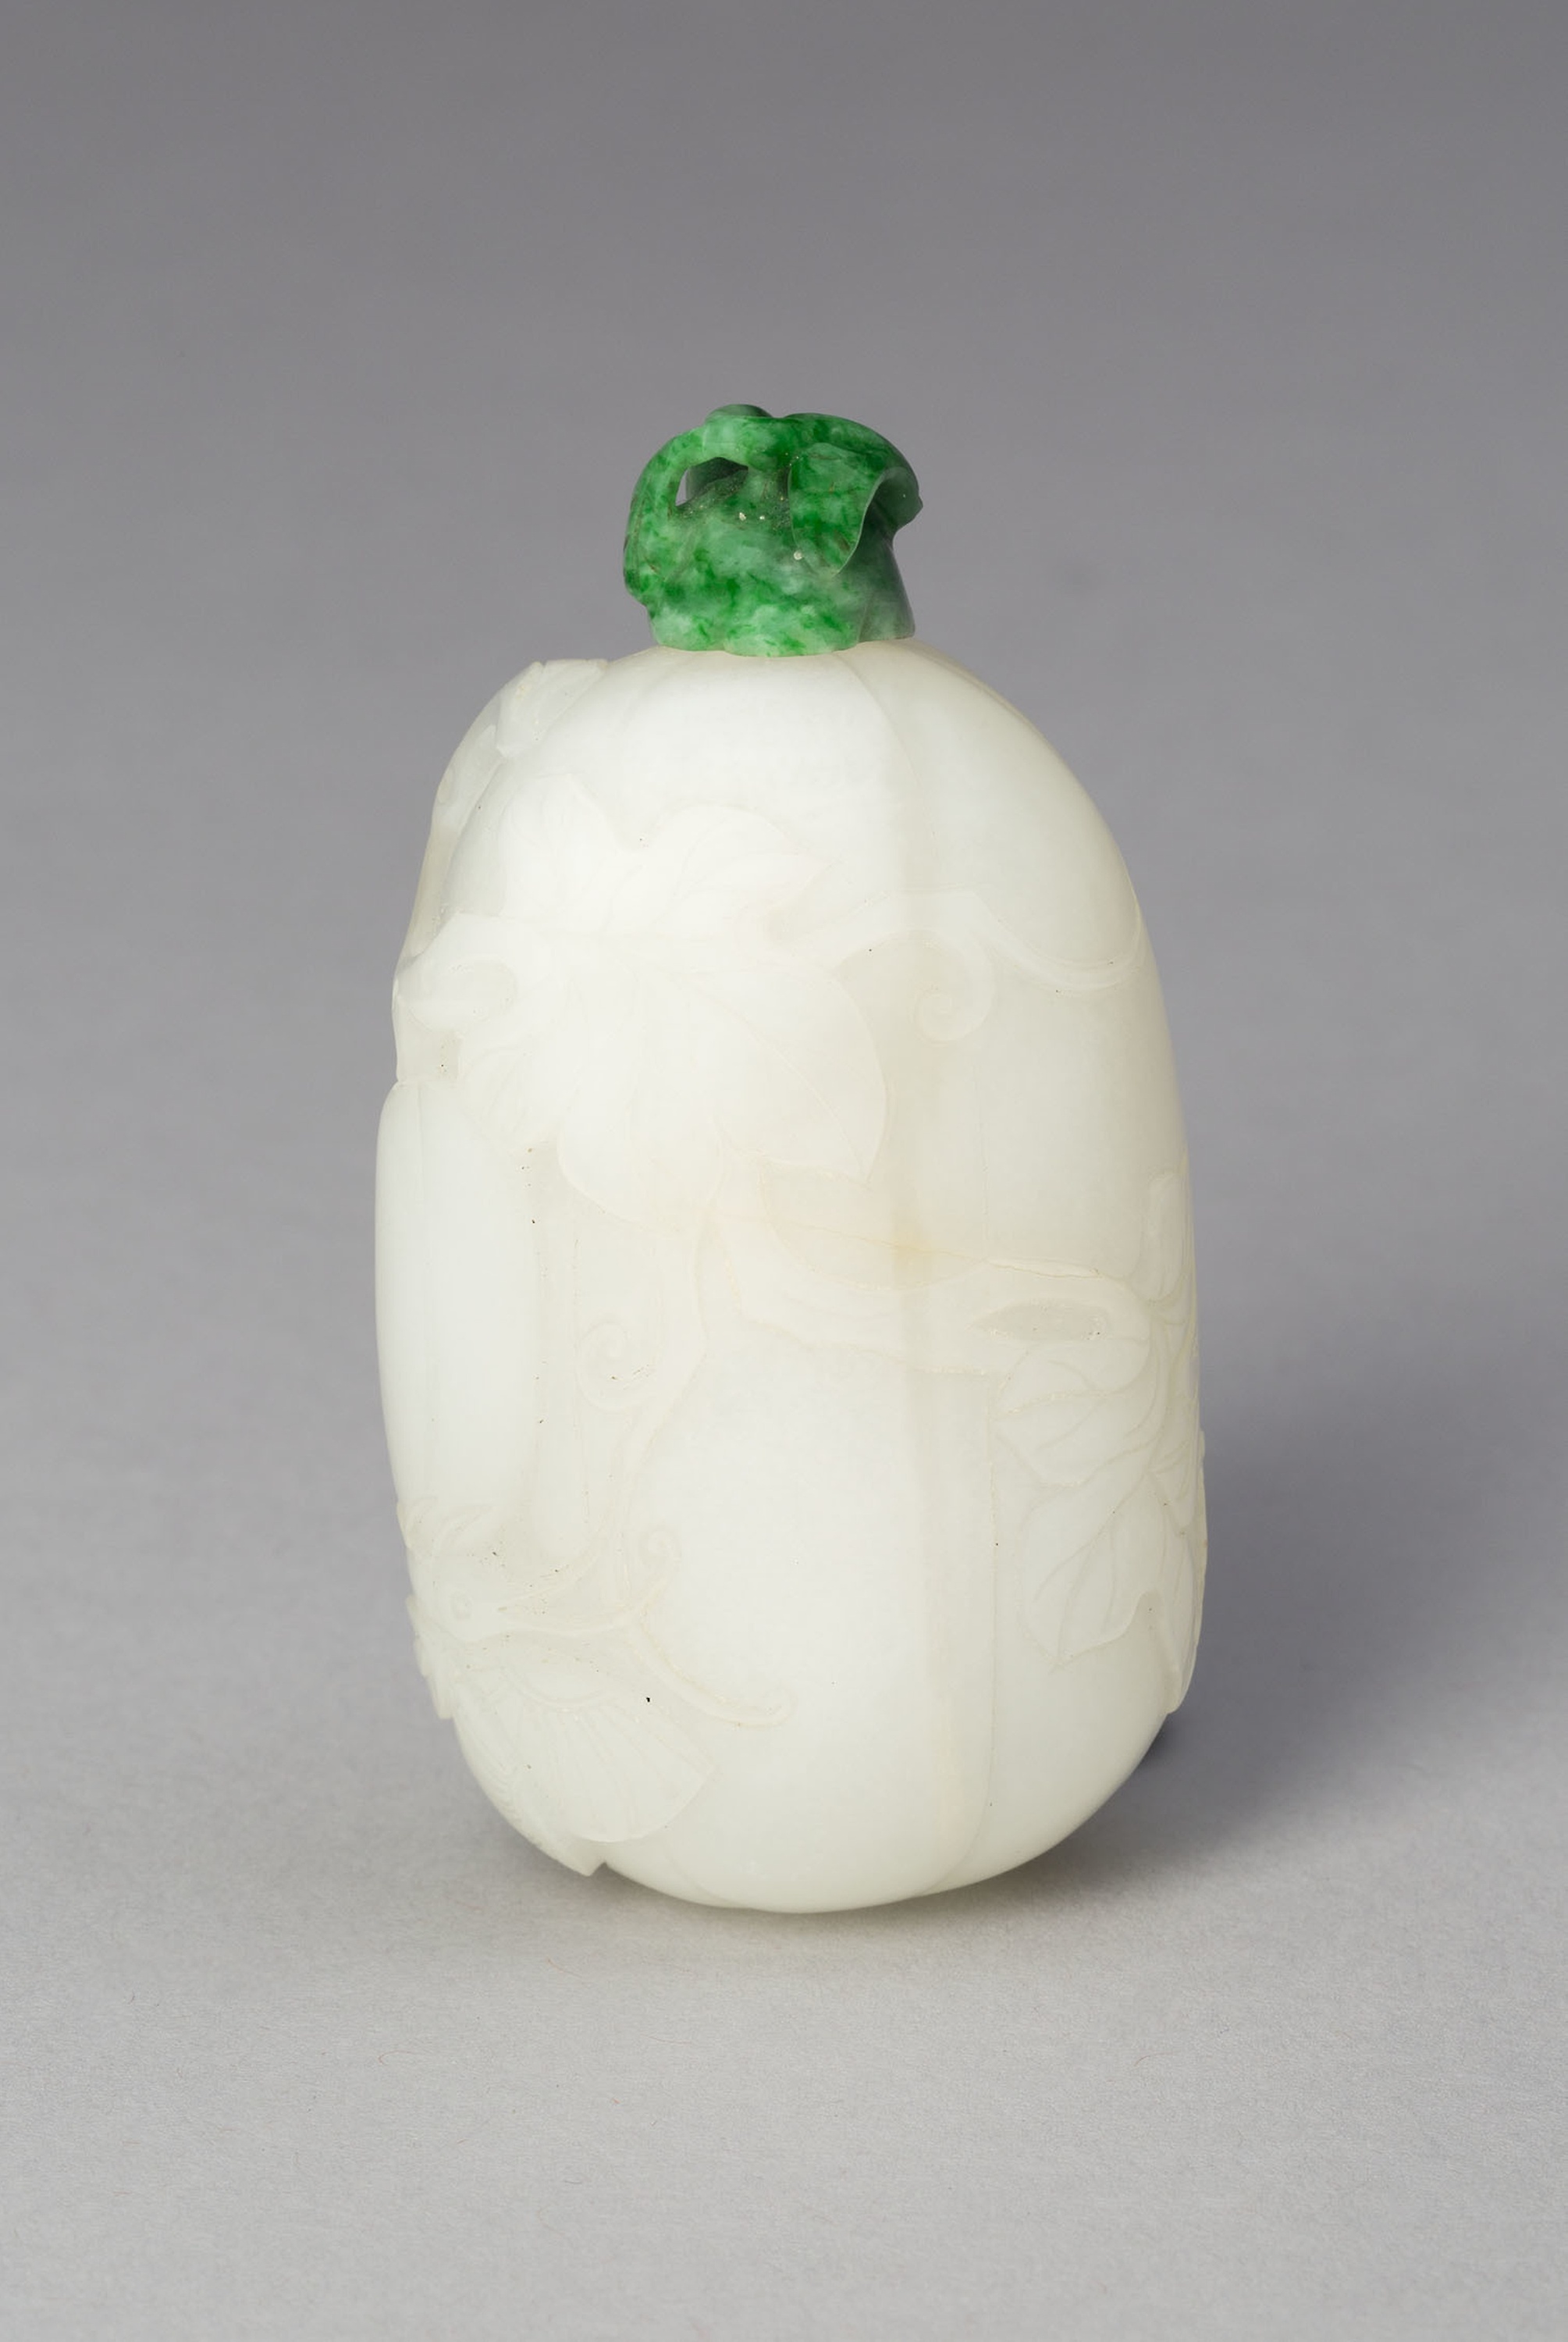
jade, dairy, figurine, sculpture